South India

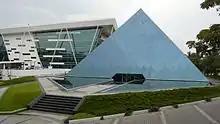
Bangalore is a major as information technology hub and is classified as an alpha- city

After independence, the economy of South India conformed to a socialist framework, with strict governmental control over private sector participation, foreign trade, and foreign direct investment. From 1960 to 1990, the South Indian economies experienced mixed economic growth. In the 1960s, Kerala achieved above-average growth while Andhra Pradesh's economy declined. Kerala experienced an economic decline in the 1970s while the economies of Karnataka, Tamil Nadu, and Andhra Pradesh consistently exceeded national average growth rates, due to reform-oriented economic policies. As of March 2015, there are 109 operational Special Economic Zones in South India, which is about 60% of the country's total. As of 2019–20, the total gross domestic product of the region is ₹67 trillion (US$946 billion). Tamil Nadu has the second-highest GDP and is the second-most industrialised state in the country after Maharashtra. With the presence of two major ports, an international airport, and a converging road and rail networks, Chennai is referred to as the "Gateway of South India". South India contributes 30% of India's GDP with a higher per capita income and lower debt-to-GDP ratio than the national average. According to the Globalization and World Cities Research Network, Bengaluru, Chennai and Hyderabad are amongst the most integrated with the global economy with Bengaluru classified as an alpha- city, Chennai as beta and Hyderabad as beta-.